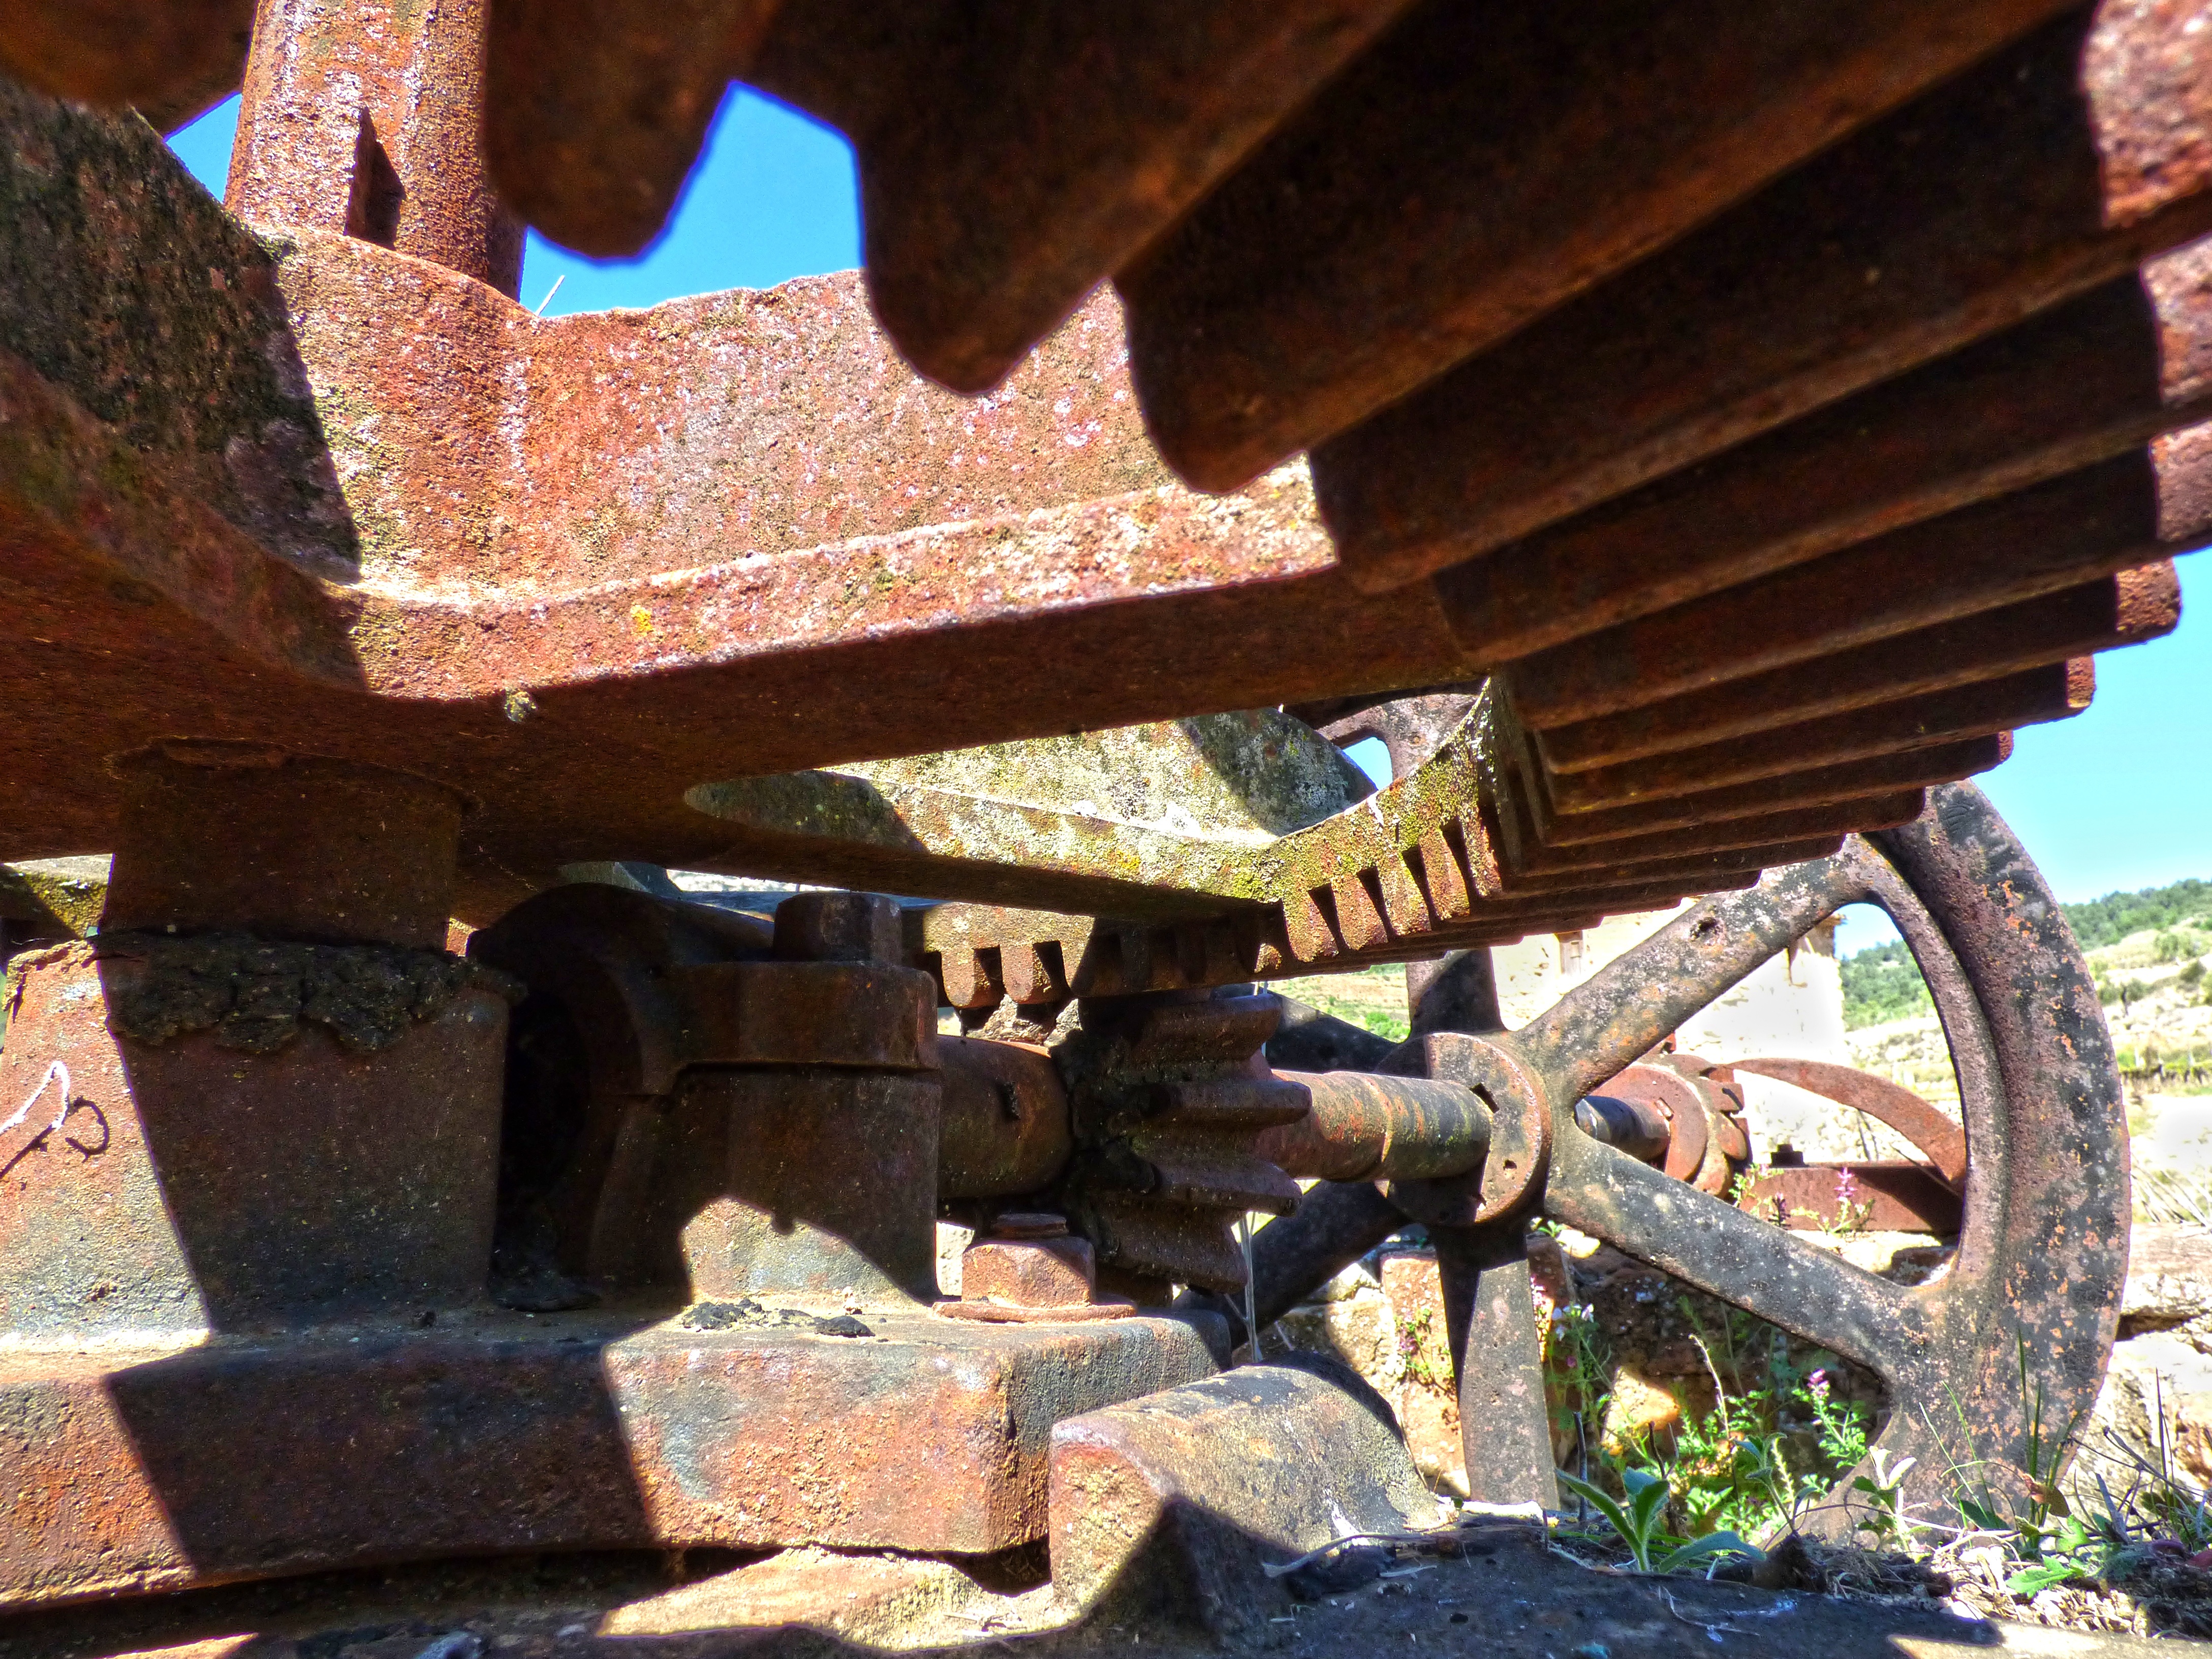
wood, old, gear, machine, material, mechanism, ruins, well, oxide, wrought iron, sprocket